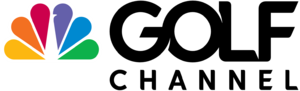
Golf Channel est une chaîne de télévision sportive américaine appartenant à NBCUniversal dont le thème principal est le golf. Fondée à Birmingham en 1995, le siège de la chaîne a déménagé ses locaux pour Orlando. Elle est disponible aux États-Unis, Canada et quelques pays en Asie à travers le réseau câblé ou le satellite, et couvre environ 79 millions de foyers américains.